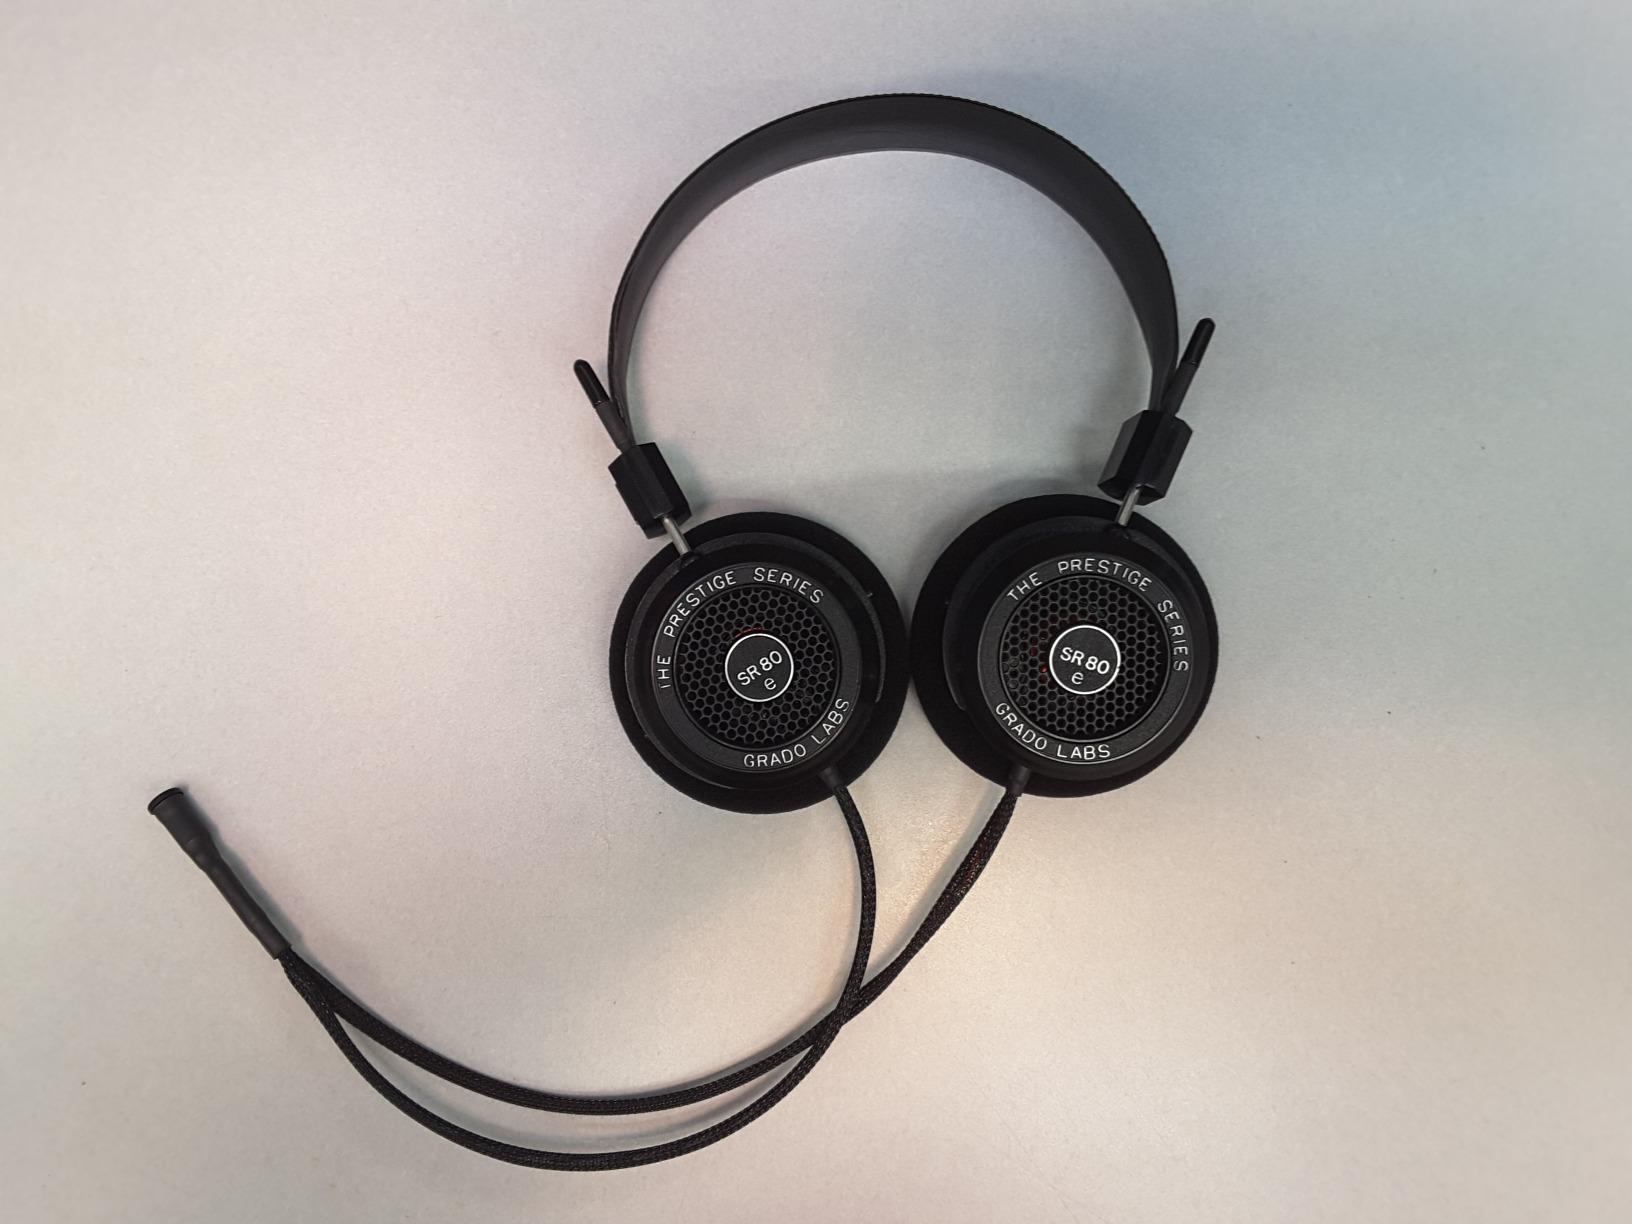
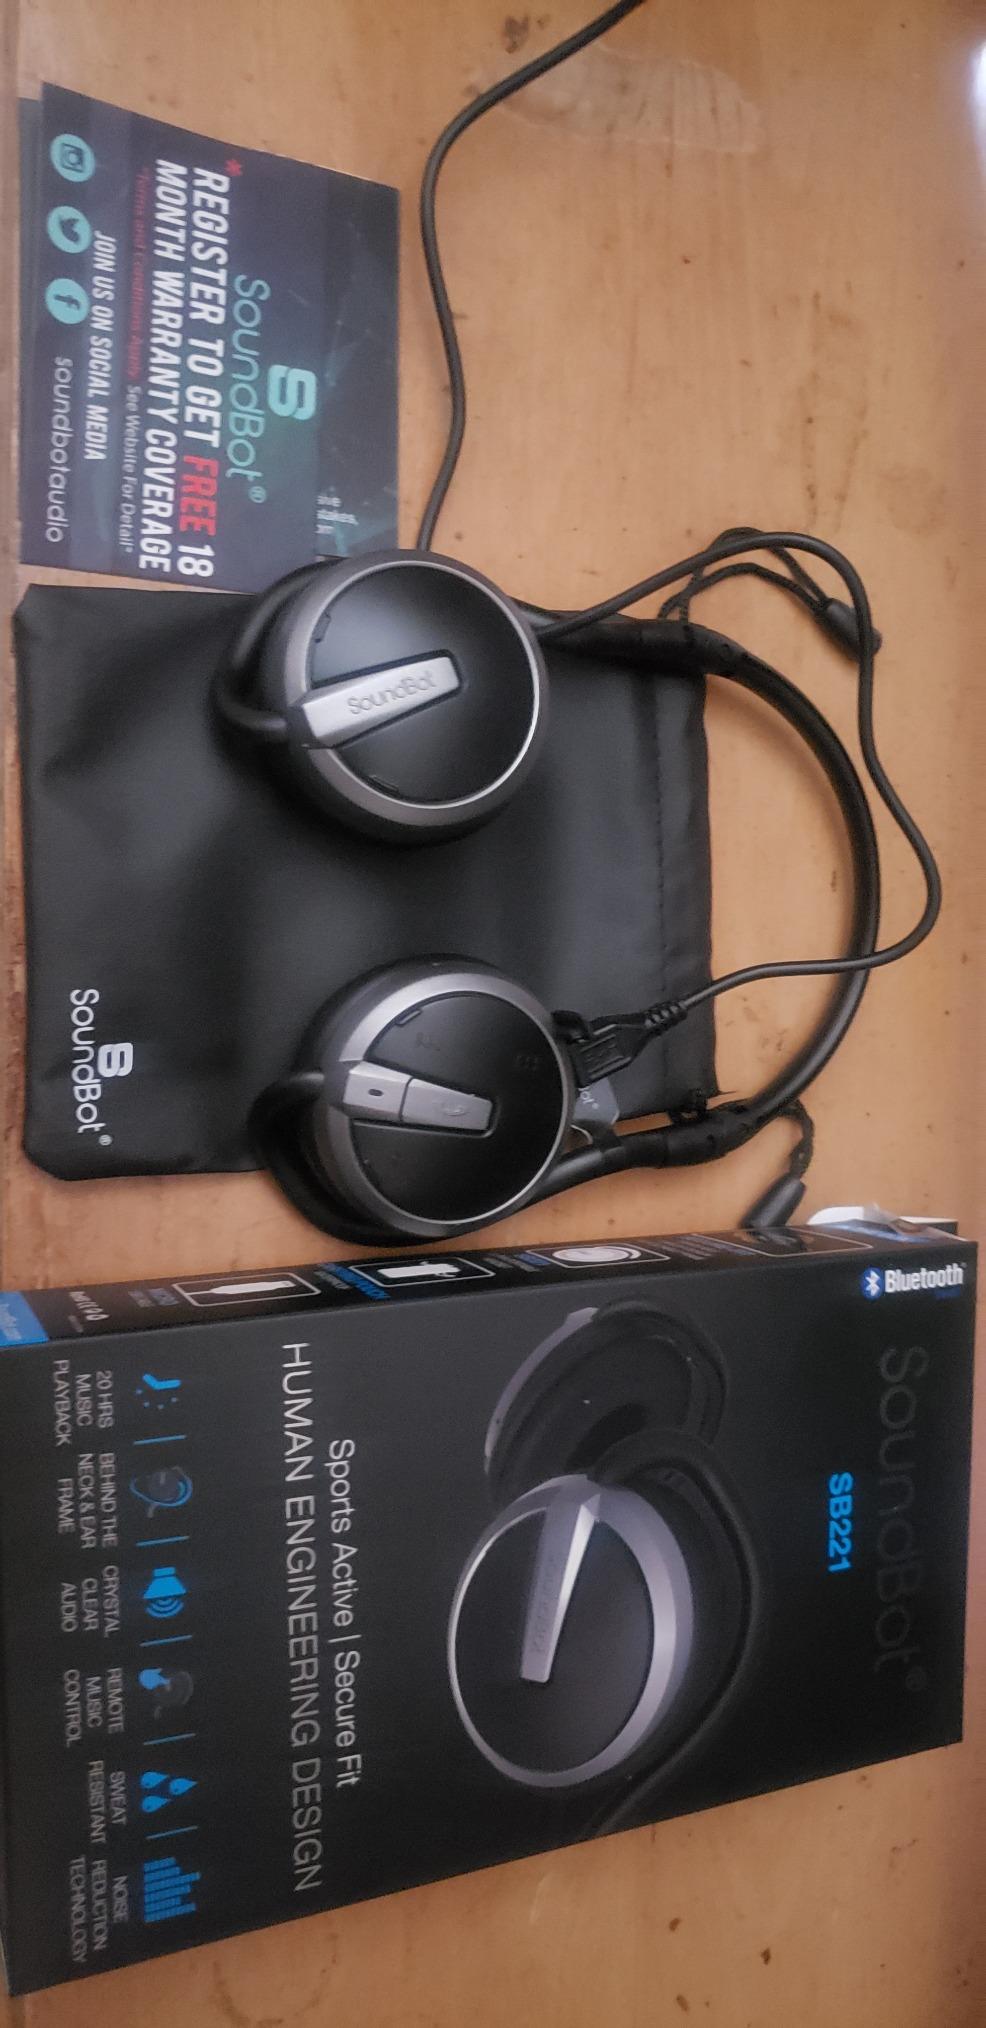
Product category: headphones
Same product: no